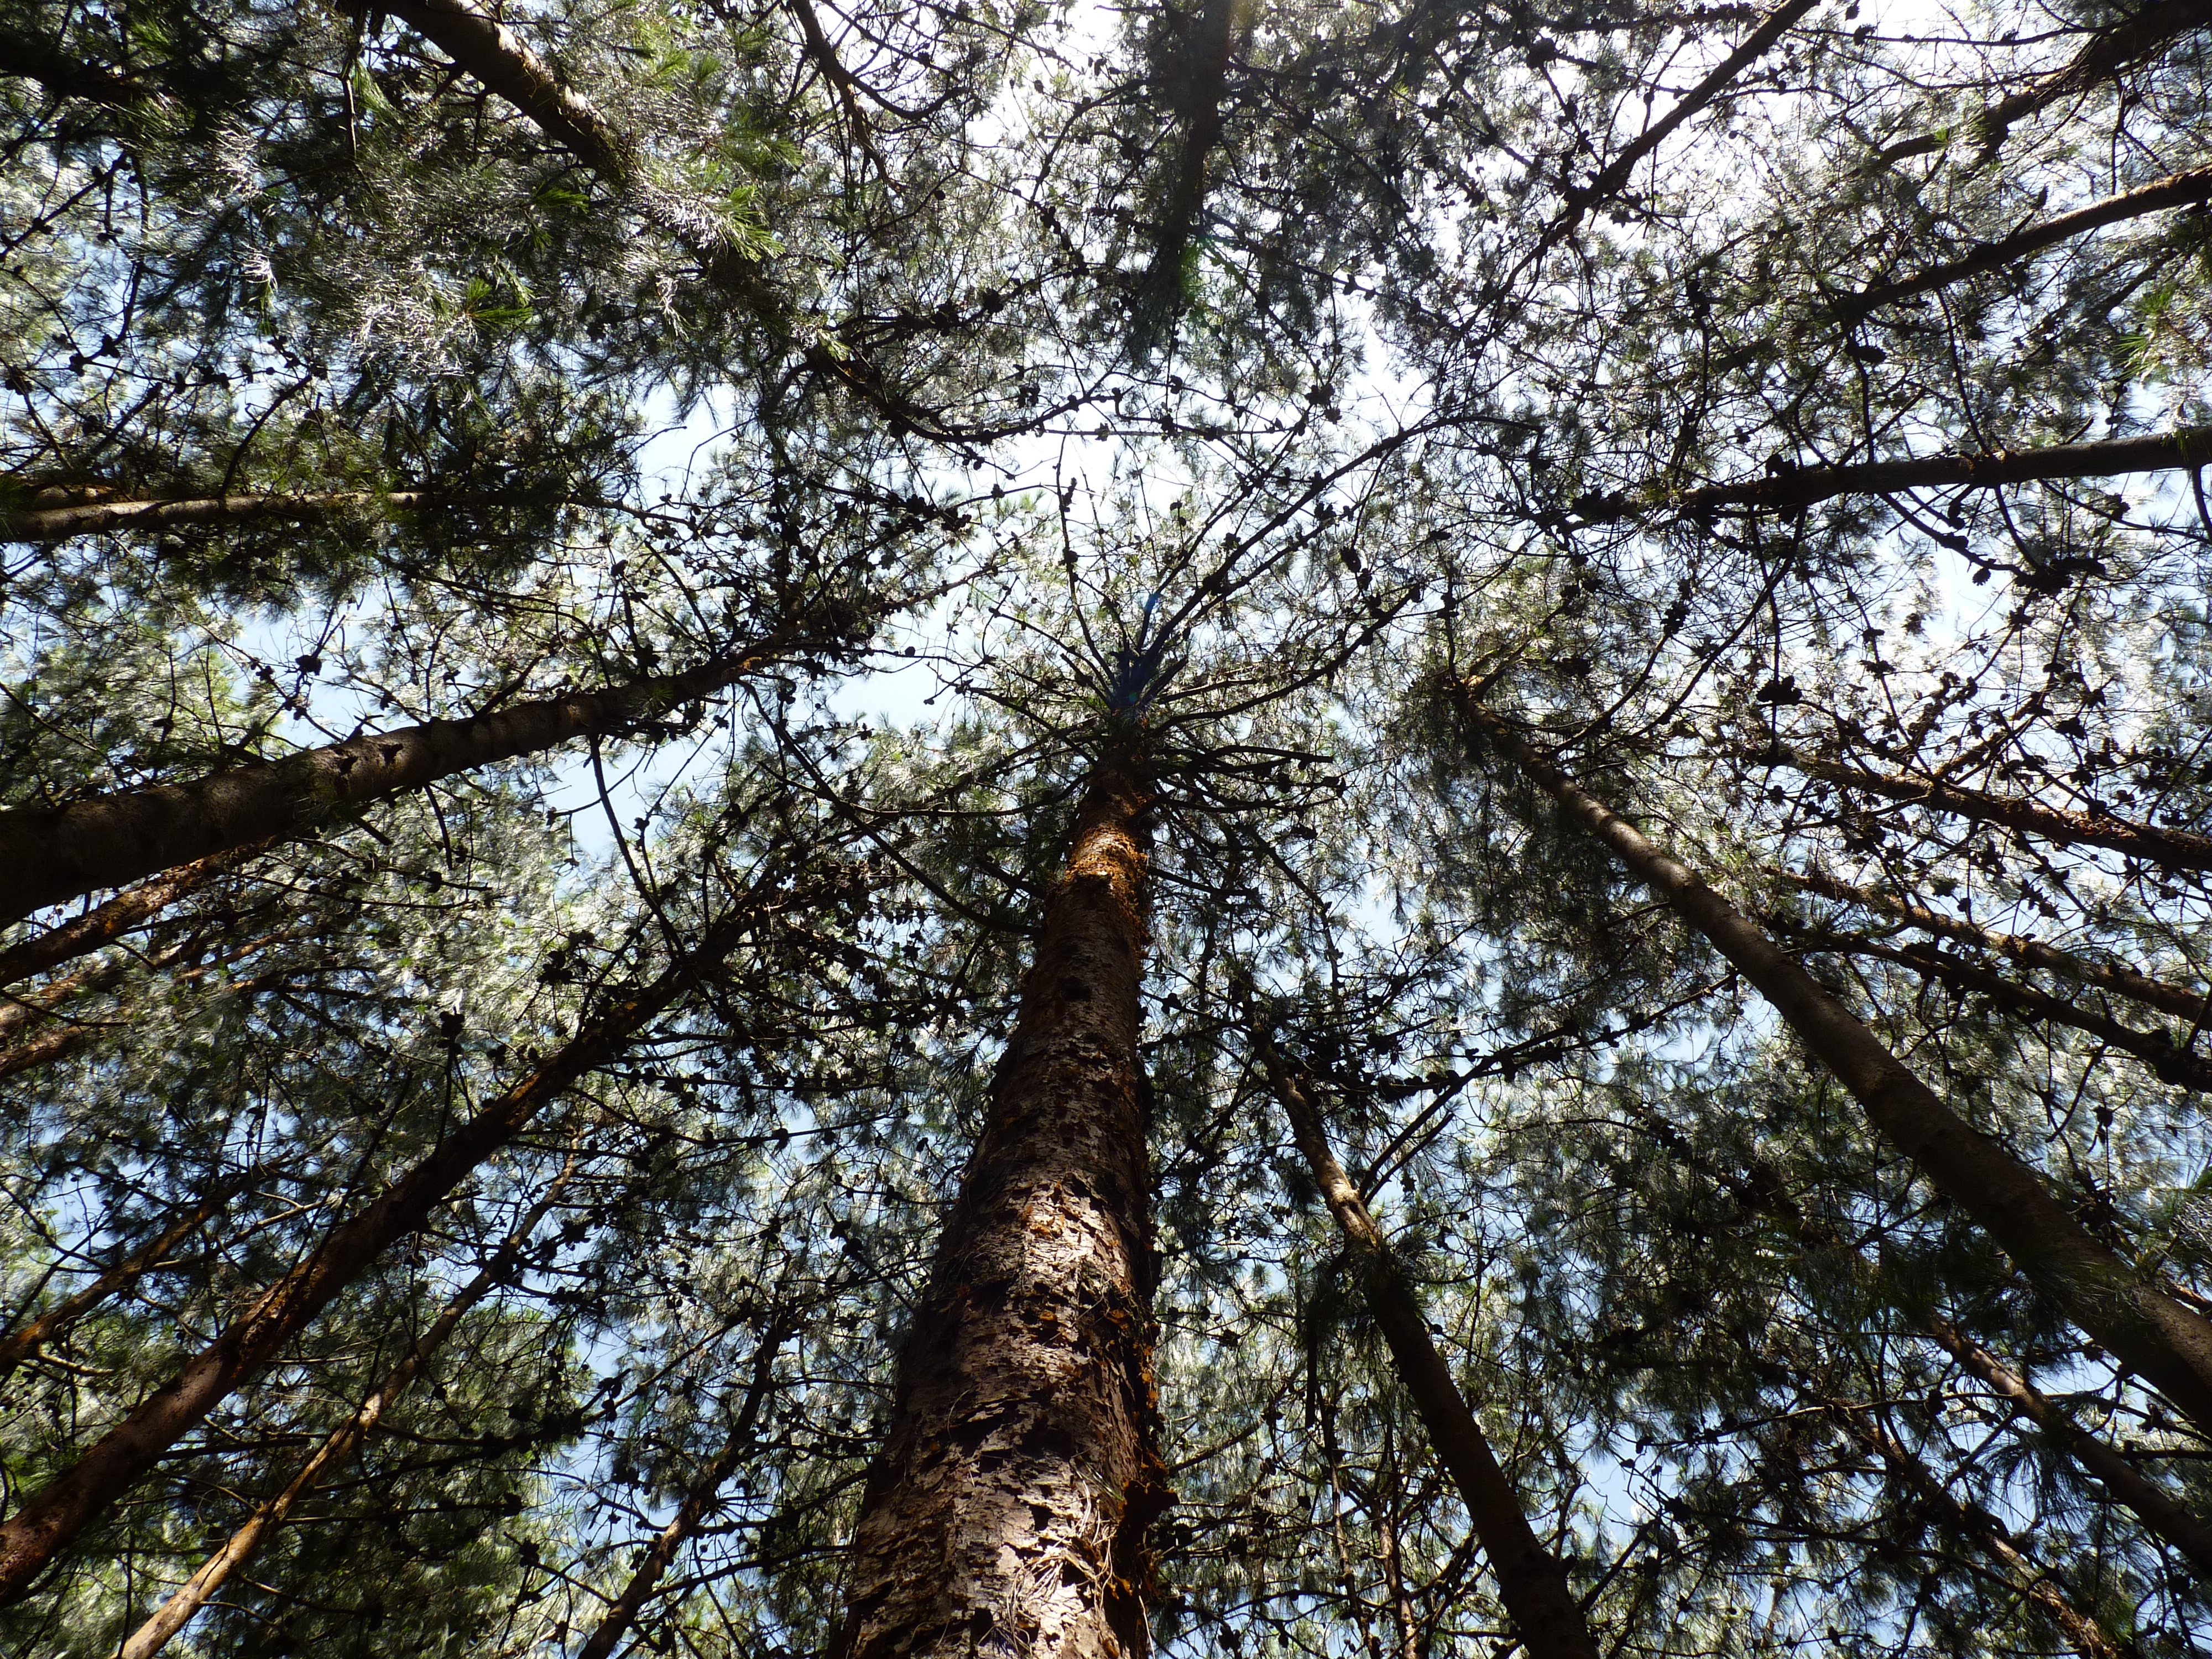
tree, nature, forest, outdoor, branch, blossom, plant, sky, leaf, flower, trunk, travel, pine, green, canopy, scenery, trees, deciduous, woodland, flowering plant, woody plant, land plant